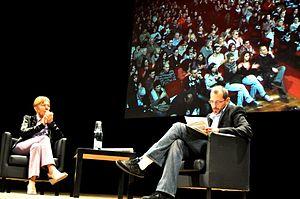
Le International Journalism Festival ou IJF est événement annuel qui se déroule depuis 2006 à Pérouse, en Ombrie. Le Festival 2016 se déroule du 6 au 10 avril.